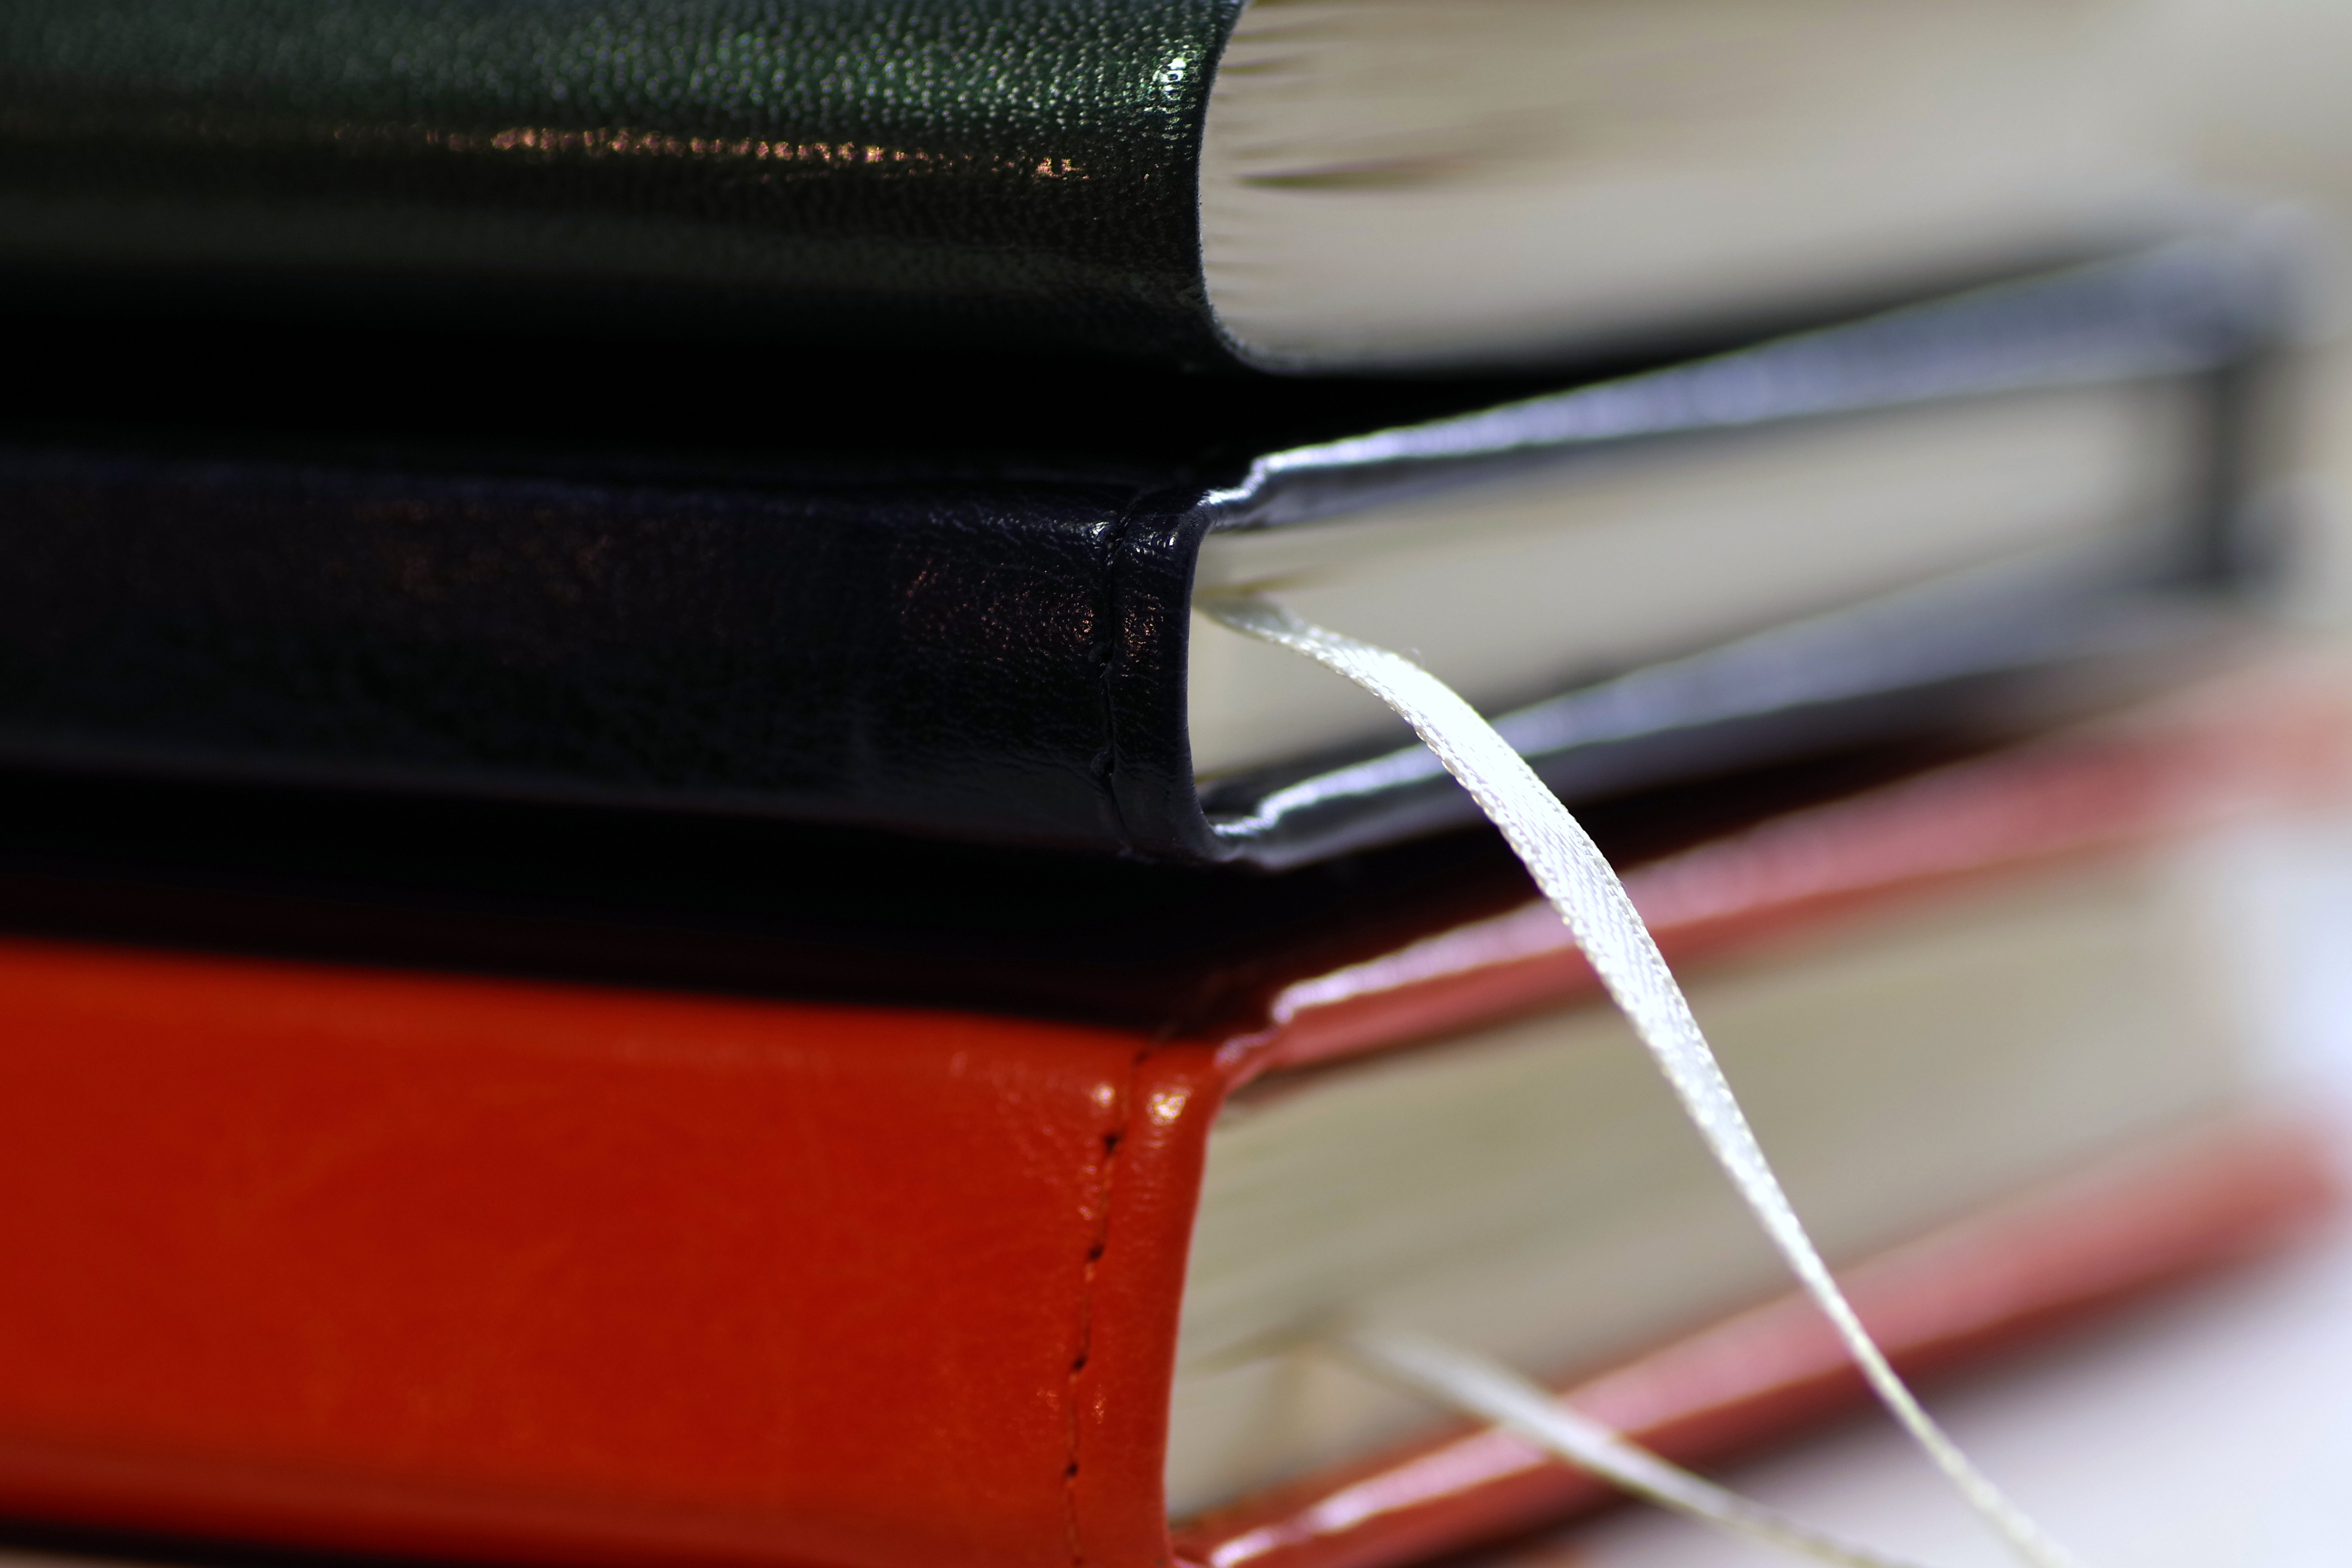
writing, work, hand, book, leather, diary, green, red, office, business, stack, glasses, calendar, colored, notes, notebooks